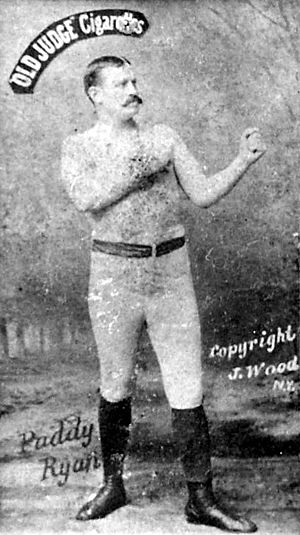
Paddy Ryan
Paddy Ryan
Paddy Ryan var en irsk-amerikansk bokser, som var Verdensmester i boksning fra den 30. maj 1880 hvor han vandt titlen fra Joe Goss til han mistede titlen til John L. Sullivan den 7. februar 1882.